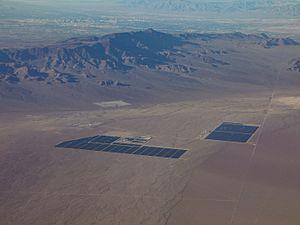
Nevada Solar One est une centrale solaire thermique dans le désert du Nevada, aux États-Unis d'Amérique. Cette centrale électrique était à la date de sa mise en service en 2007, la deuxième plus grande installation solaire thermique au monde après celle de Kramer Junction, qui est aussi dans le désert des Mojaves.
L'énergie solaire aux États-Unis, longtemps limitée à la Californie, connait une croissance très rapide dans une trentaine d'États depuis la mise en place de politiques de soutien à partir de 2008-2009.